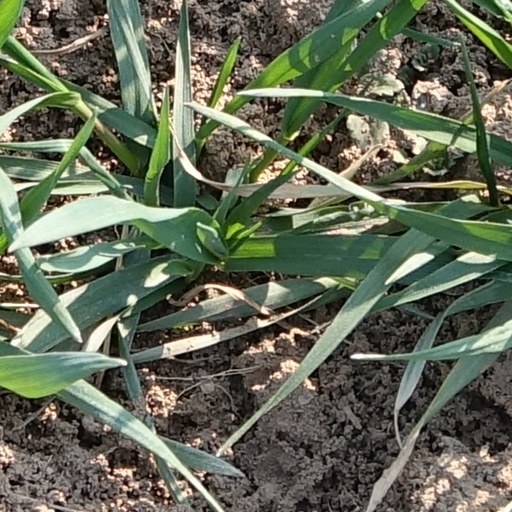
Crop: wheat